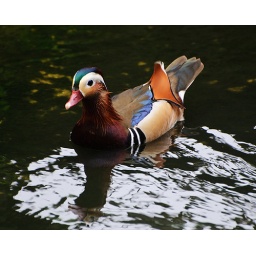
Mandarin duck in the orangutan enclosure at the Houston Zoo